Question: Please indicate a possible affordance area of the banana that can be used for eating
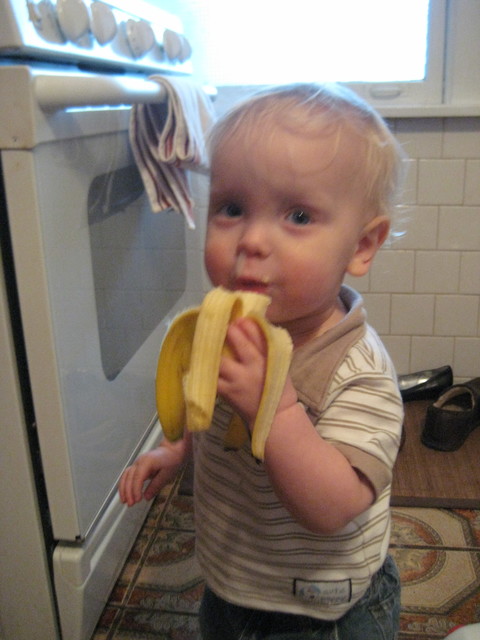
Answer: [155.188, 287.519, 292.331, 457.143]